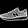
Label: Sneaker